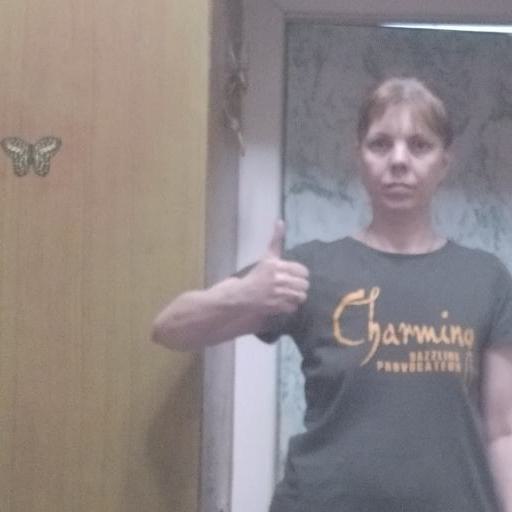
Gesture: like